The Impossible Voyage

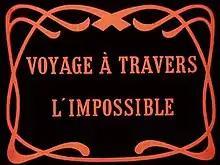
Another title card used for the film

The original French title of the film, "Le Voyage à travers l'impossible", comes from a stage spectacular of the same name, written in 1882 by Jules Verne and Adolphe d'Ennery. Méliès was probably inspired by memories of this play, but otherwise the film bears little connection to it; the plot structure appears to be inspired more closely by a previous Méliès hit, "A Trip to the Moon".